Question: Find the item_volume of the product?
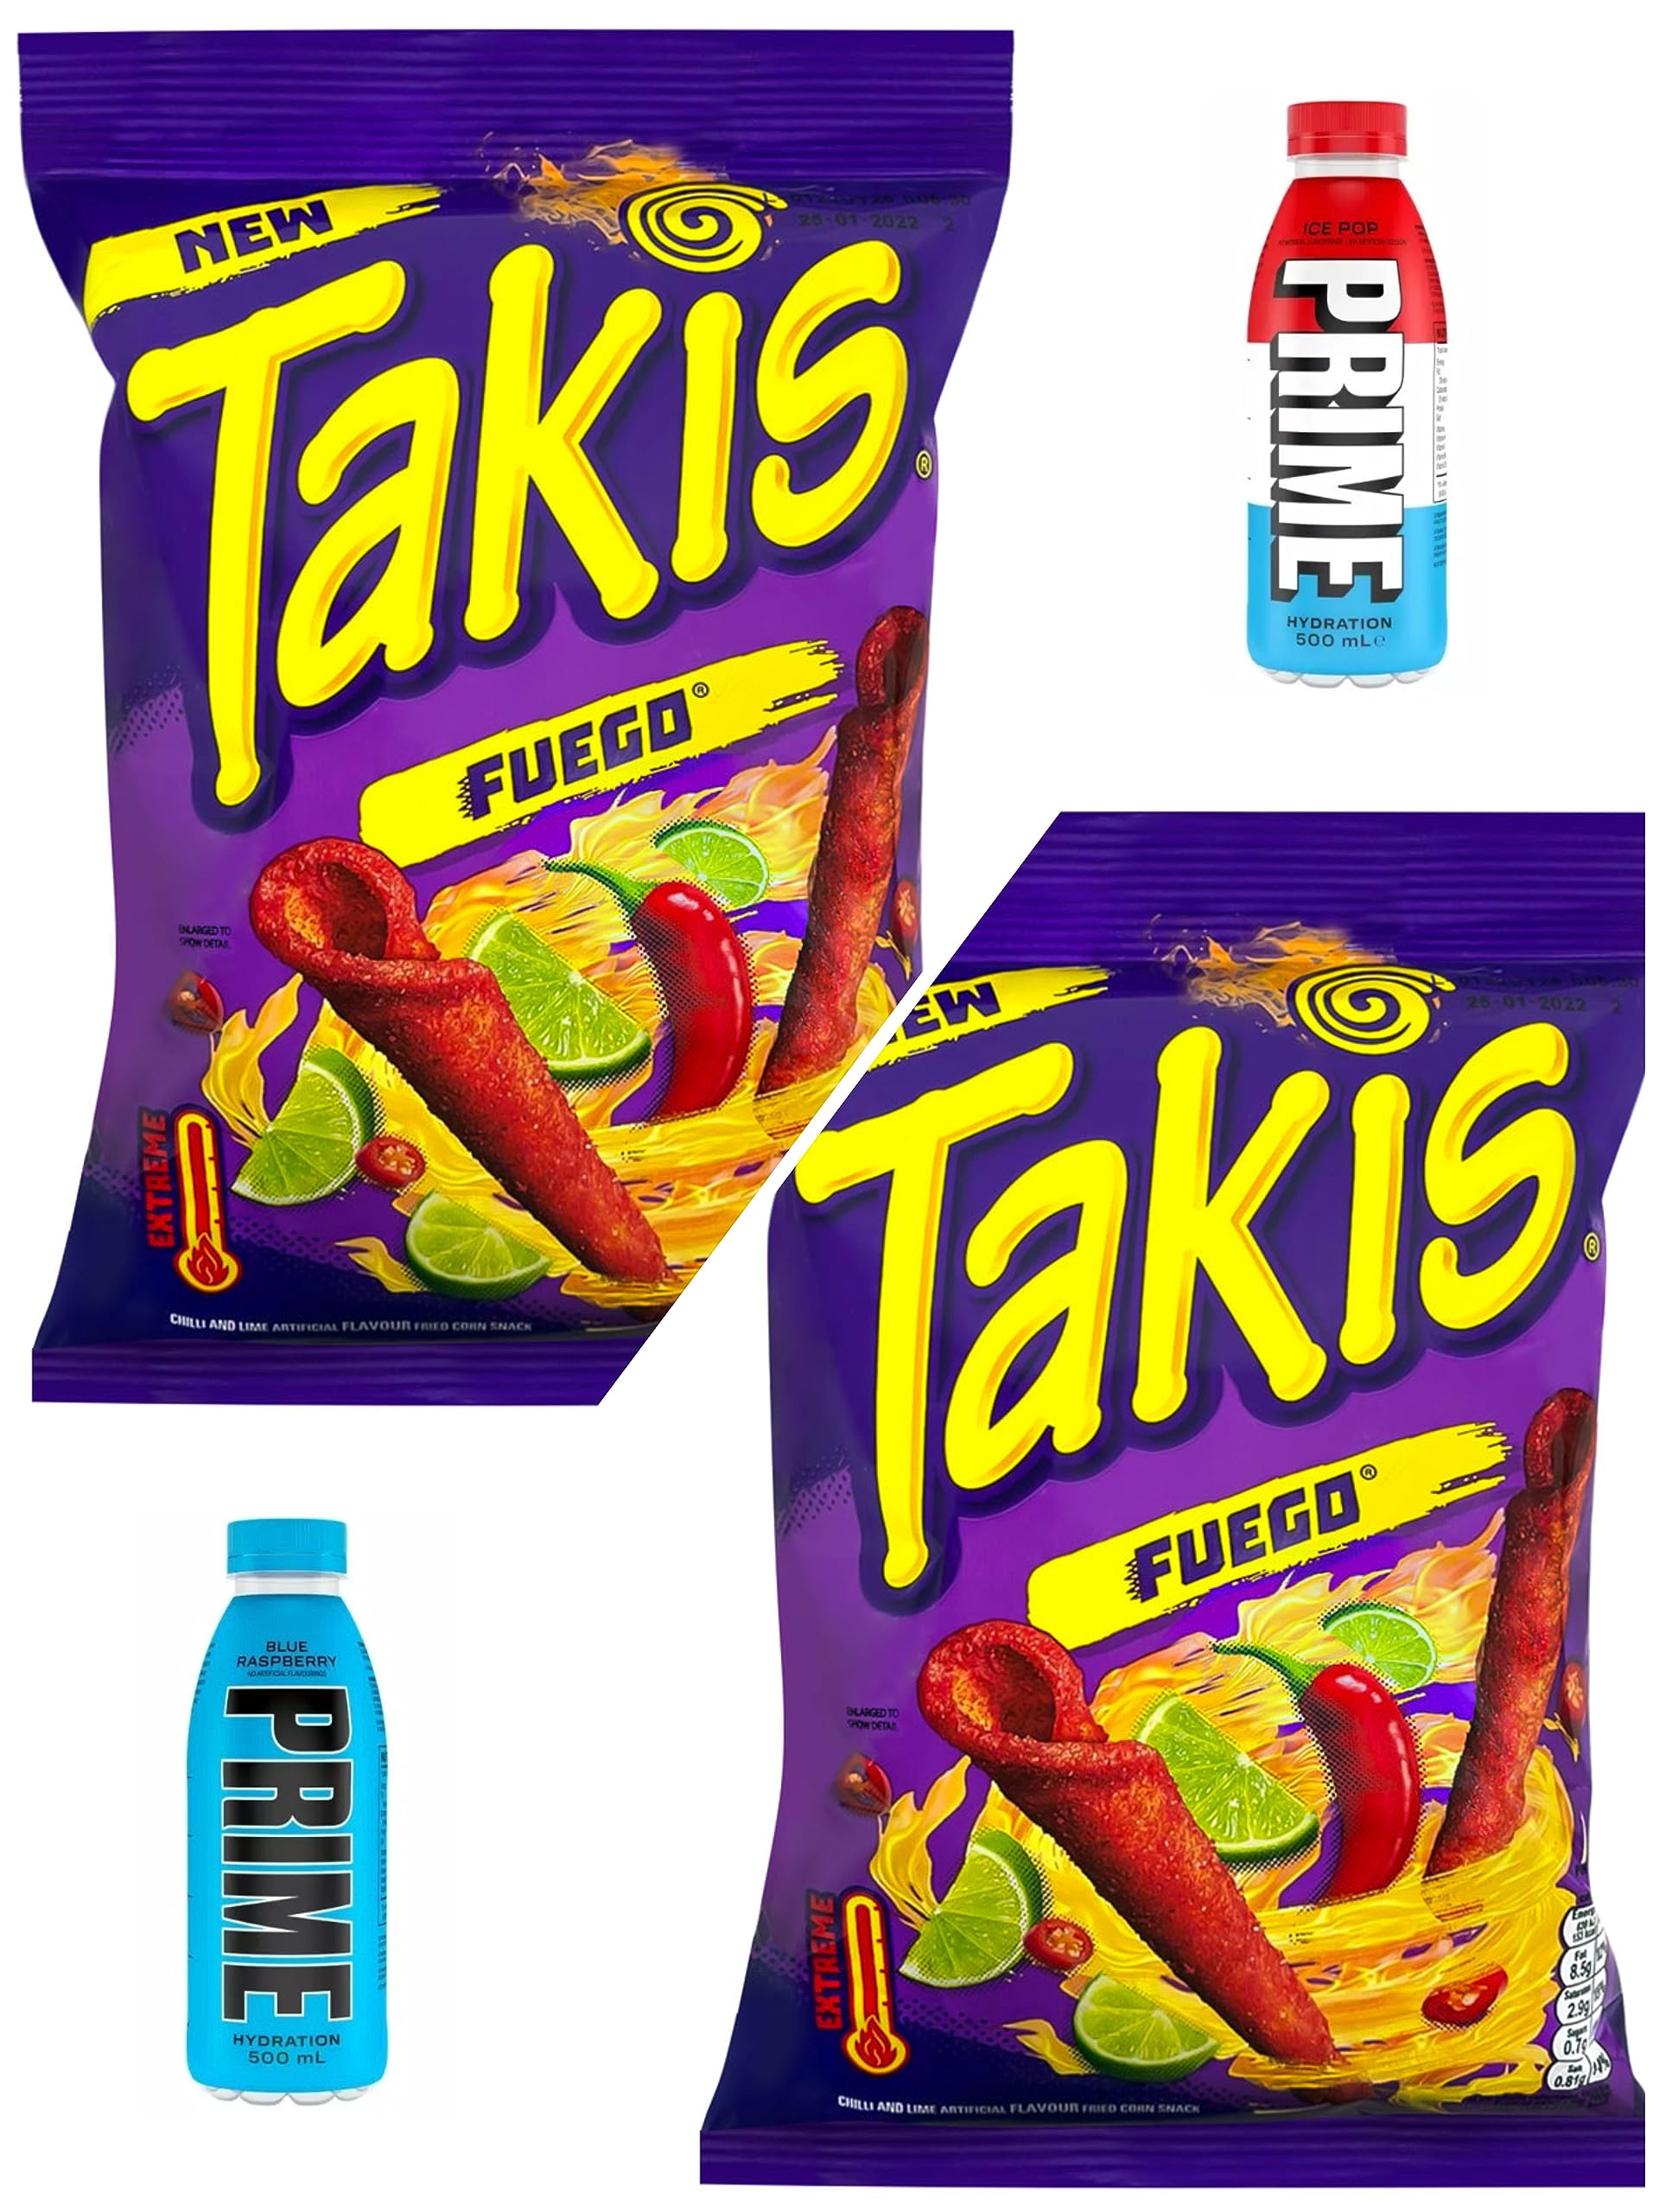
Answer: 500.0 millilitre